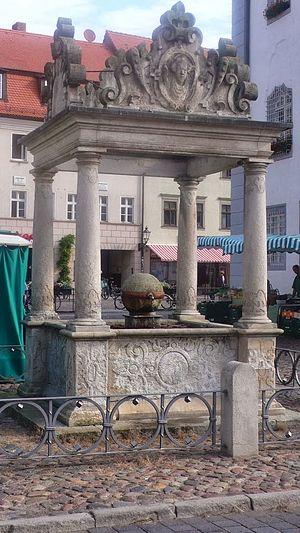
Wittemberg ou Wittenberg, est une ville de Saxe-Anhalt en Allemagne, située au bord de l'Elbe. Elle a une population d'environ 50 000 habitants, et a été le siège de l'électorat de Saxe tenu par les ducs de Saxe-Wittemberg.